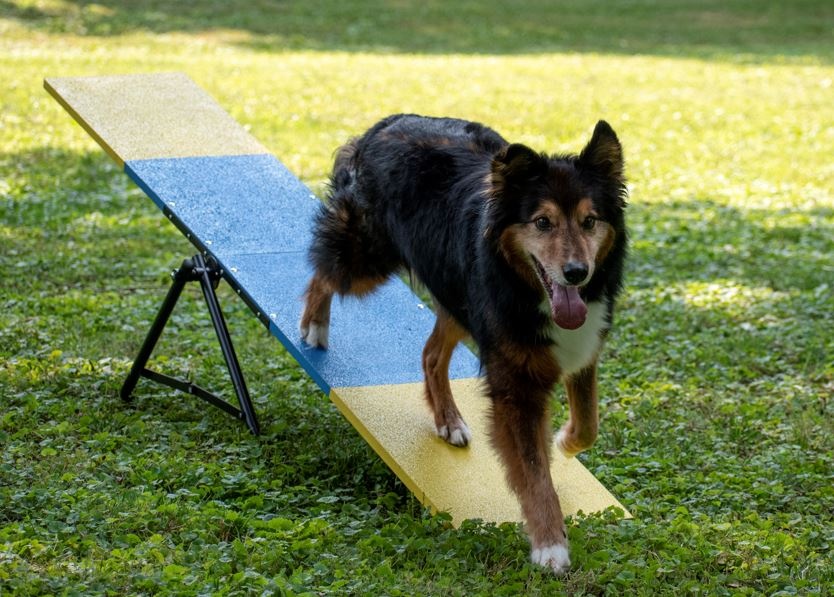
Retrieverworx Better Sporting Dogs Practice See Saw – Fully Assembled Practice Teeter for Dog Agility Training
A great practice seesaw - 12 inches wide, 12 inches high, 6 feet long No tools needed for assembly – this patented teeter is designed to unfold, and assembly should take under 5 minutes Designed for small to medium sized dogs that weigh under 60 pounds Board comes painted & textured to prevent slipping Colored contact zones help your dog learn to make their contacts The Retrieverworx Better Sporting Dogs practice seesaw is a great addition to your agility course. The seesaw (or teeter) can be one of the most challenging obstacles. Having an affordable seesaw to practice with at home can greatly improve your dog’s confidence with this obstacle. The seesaw is designed to be used indoors or outdoors, so you can train in any type of weather. The size of the seesaw makes it easy to see up indoors, and it is light enough to make it very easy to transport. It is designed to be foldable – simply take it out of the packaging and unfold it, then lock it in to place and begin training. Altogether, assembly should be complete in under 5 minutes with no tools. An instruction manual is provided. It is suitable for experienced or beginner agility trainers. The benefits of agility training with your dog are endless. When you spend even 15 minutes a day with your dog practicing agility, you are spending quality time together that will strengthen your bond. Working as a team together brings your partnership to a whole new level. It is a great way for you both to get some exercise. It teaches your dog new skills. The mental challenge also makes your dog smarter – and challenges them mentally. You may even find that this training and bonding strengthens their basic obedience skills. Before you know it, you will have a smarter, more athletic dog.
Brand: Better Sporting Dogs
Category: Animals & Pet Supplies > Pet Supplies > Pet Agility Equipment > Teeter Boards